Sonic Forces

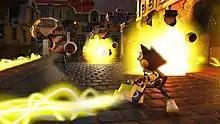
In addition to the two gameplay styles of Modern and Classic Sonic, players create their own custom character, who is able to use gadgets and other items.

"Sonic Forces" is an action-adventure platform game similar in gameplay and style to prior "Sonic the Hedgehog" games. The player's goal is to liberate the world from the newly established reign of Doctor Eggman. The game features three playable characters: two variants of Sonic the Hedgehog ("Classic" and "Modern") and the "Avatar" (the player's custom character). Each has unique abilities and attributes: Classic Sonic is restricted to side-scrolling gameplay reminiscent of the Sega Genesis "Sonic" games and can perform a spin dash on the ground and a drop dash in mid-air to gain speed. Modern Sonic's gameplay follows a similar style to "Sonic Unleashed" and "Sonic Colors": he can double jump, perform a homing attack on enemies, springs, and grappling hooks, and a speed boost by collecting White Wisps. The Avatar is created from a base of seven animal types, which each possess a unique ability; they also wield a grappling hook and can equip weapons known as Wispons, including flamethrowers, whips, and hammers. Depending on the Wispon, Avatars can use temporary abilities by collecting a corresponding Wisp type. Certain parts see players controlling both Modern Sonic and the Avatar, switching between them as necessary, similar to "Sonic Heroes".